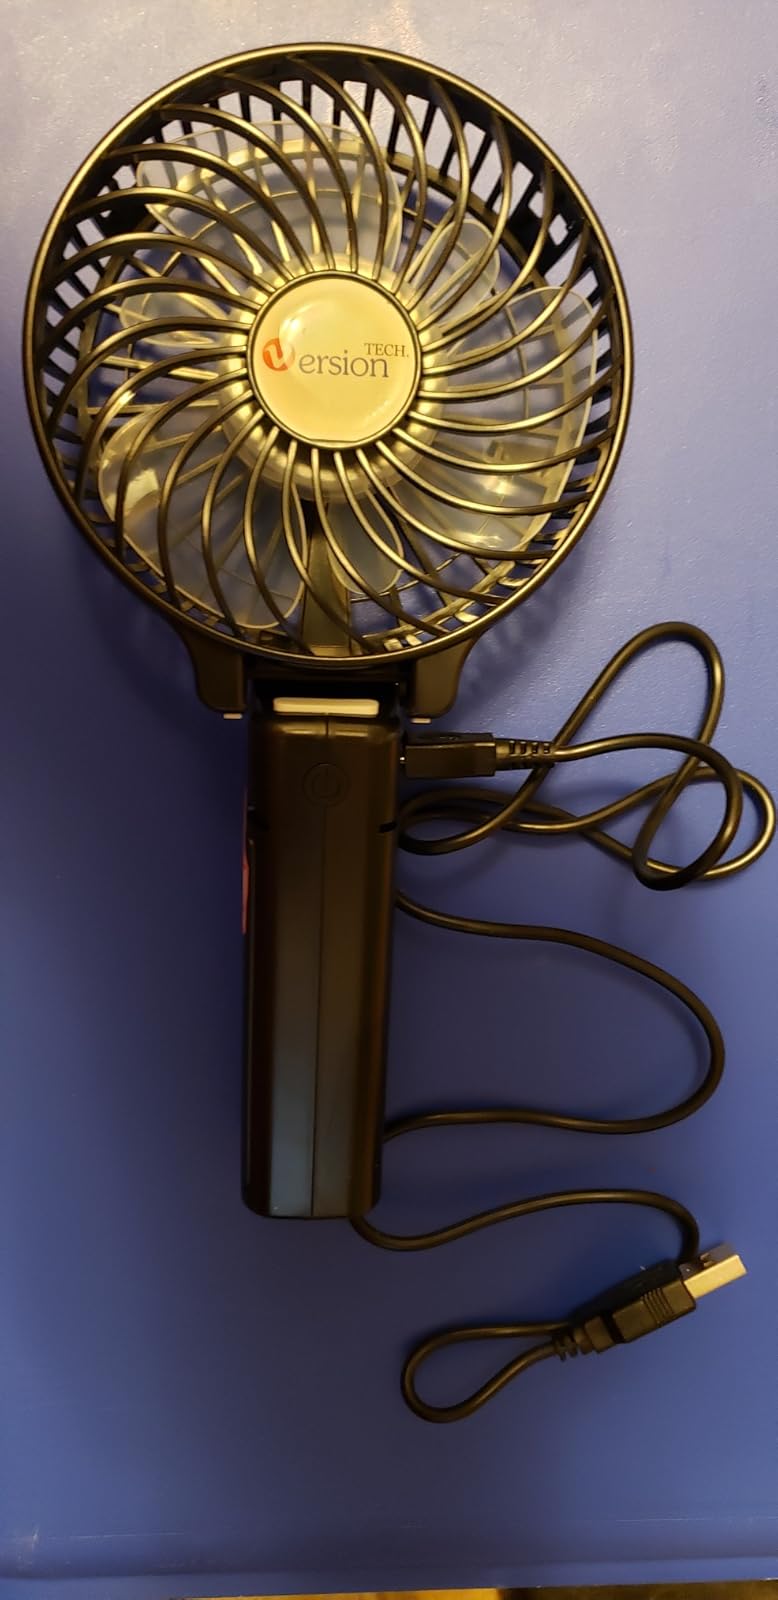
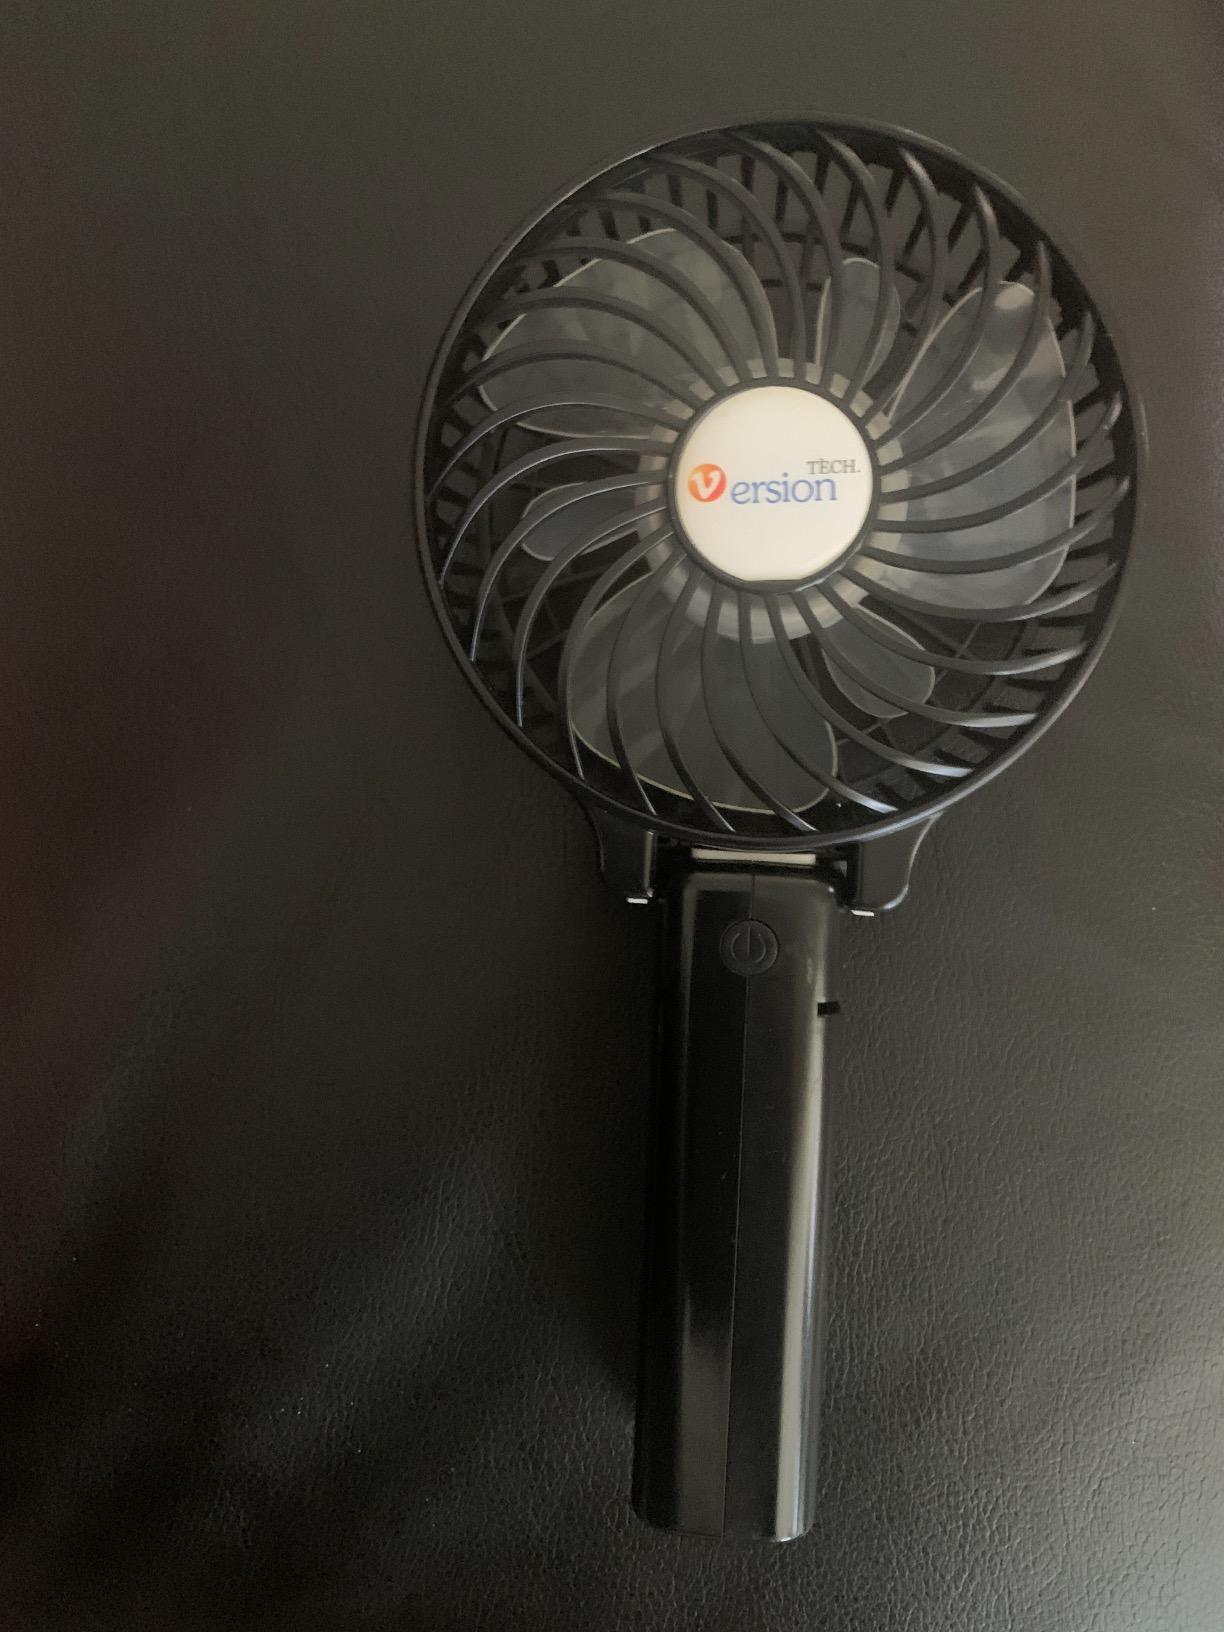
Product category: fan
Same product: yes